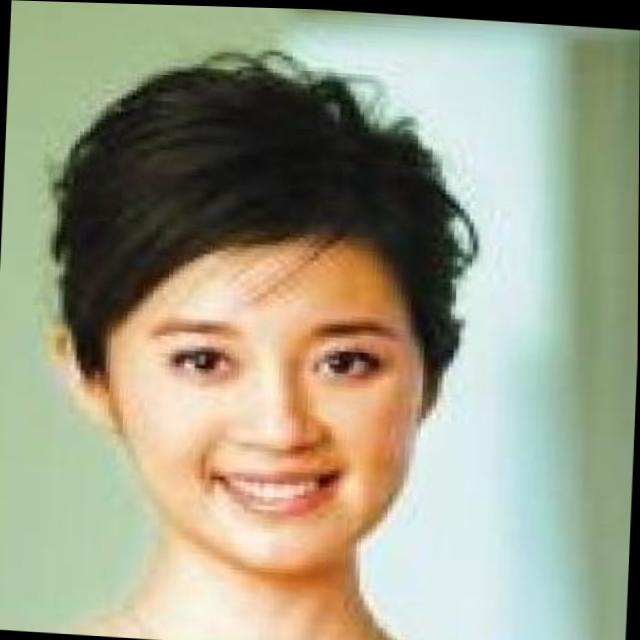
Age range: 21-44